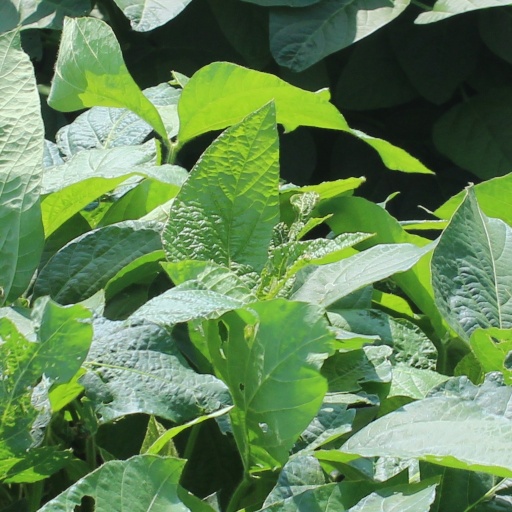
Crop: soybean